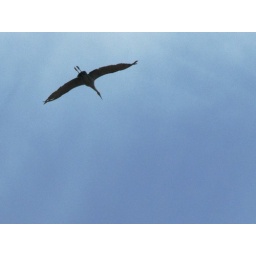
sand hill crane in flight